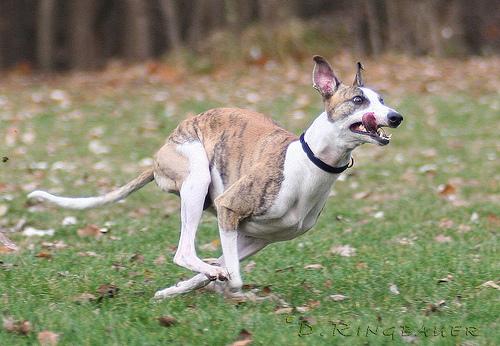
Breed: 234-n000065-whippet